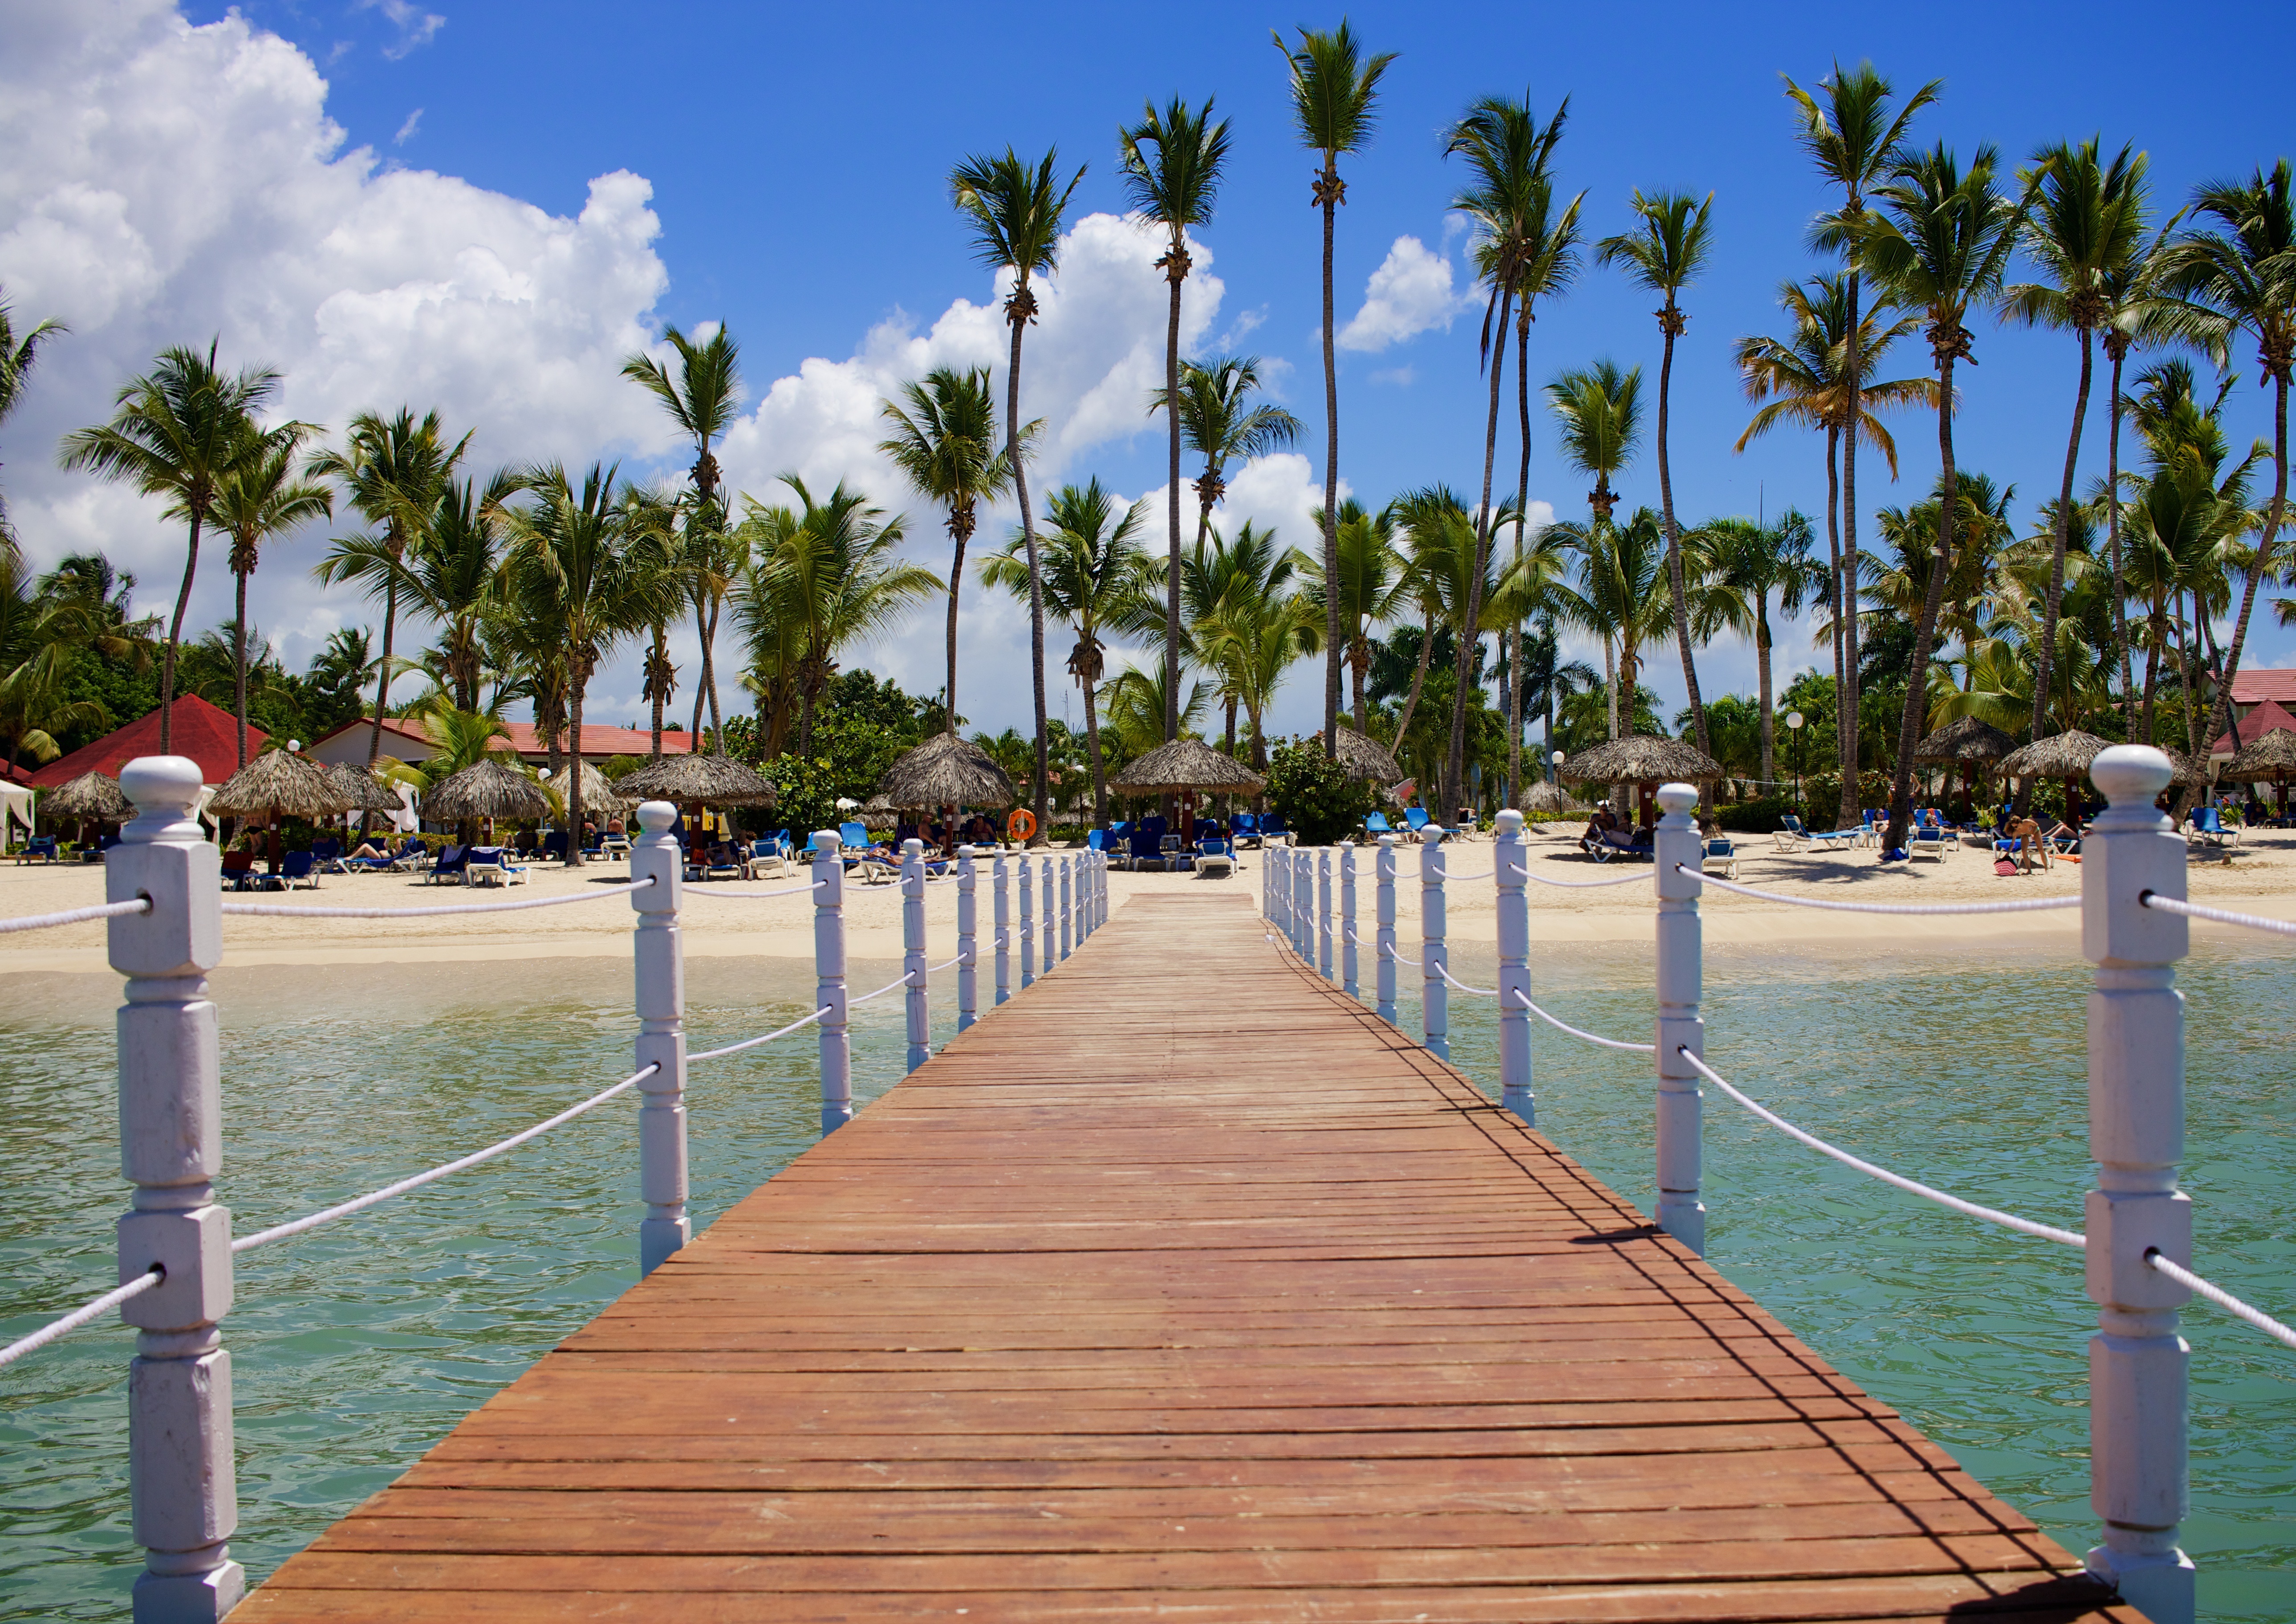
beach, sea, dock, boardwalk, pier, walkway, vacation, swimming pool, marina, resort, arecales